Steel-toe boot

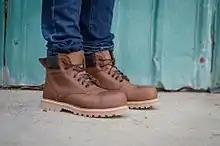
A pair of ASTM 2412-2413 compliant S3 safety shoes

In Canada, the most common standards used by employers are those of the CSA Group (formerly the Canadian Standards Association; CSA), published in CSA standard Z195. These standards are similar to the ASTM International standards commonly used in the United States but the testing methods do vary.